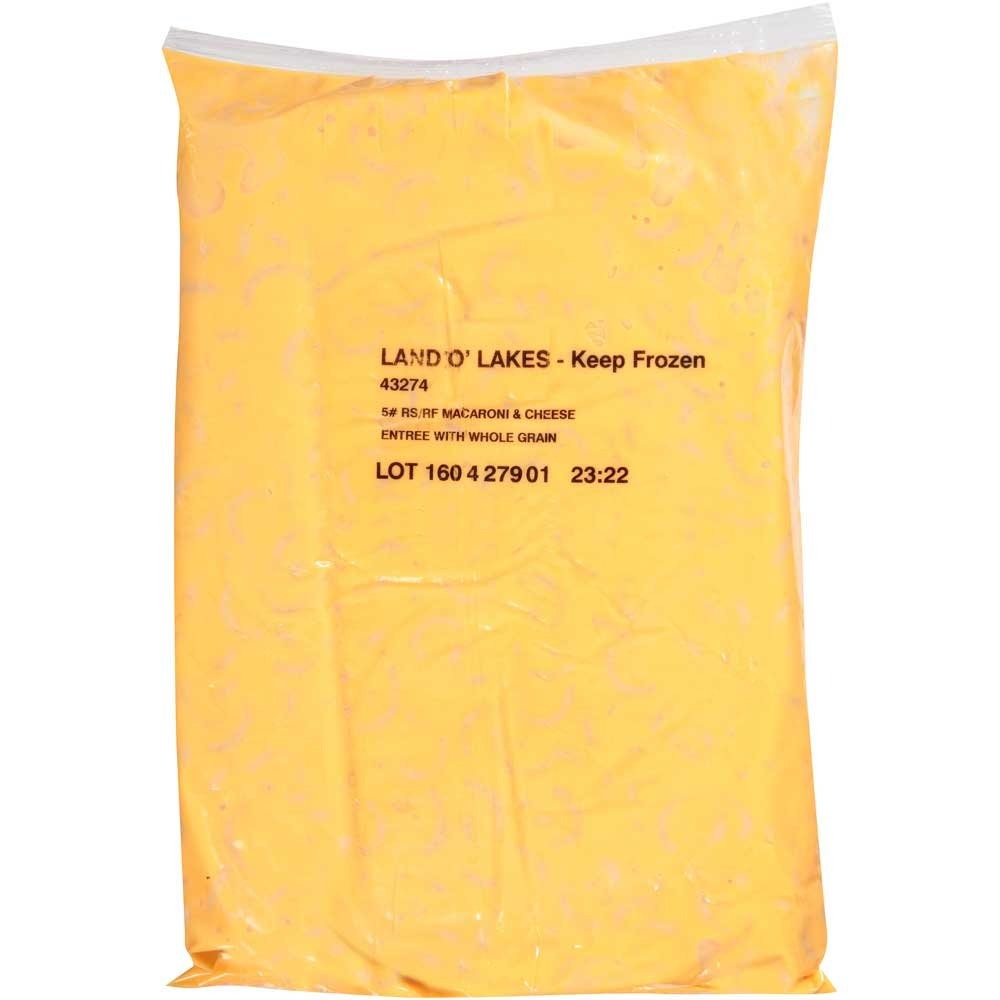
Item Name: Land O Lakes Whole Grain Macaroni and Cheese Entree, 5 Pound Pouch -- 6 per case.
Bullet Point: Ships frozen, CANNOT be cancelled after being processed.
Product Description: Land O Lakes Whole Grain Macaroni and Cheese Entree, 5 Pound Pouch -- 6 per case. 25 Percent Reduced Sodium 50 Percent Reduced Fat Macaroni and Cheese with Whole Grain is a fully prepared product - just heat and serve from a thawed or frozen state. For best results, take pouches out of case and place on refrigerator shelf to thaw overnight. The plastic pouch is sturdy enough to withstand heating in a steamer or heated water. - Comfort food that builds student lunch participation - Serve as an entree or a side dish - Superior holding characteristics Country of Origin: United States
Value: 480.0
Unit: Fl Oz

Price: 189.28